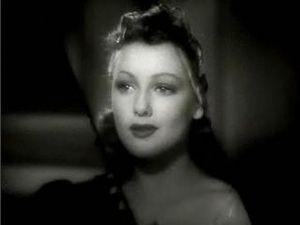
Virginia Grey est une actrice américaine.